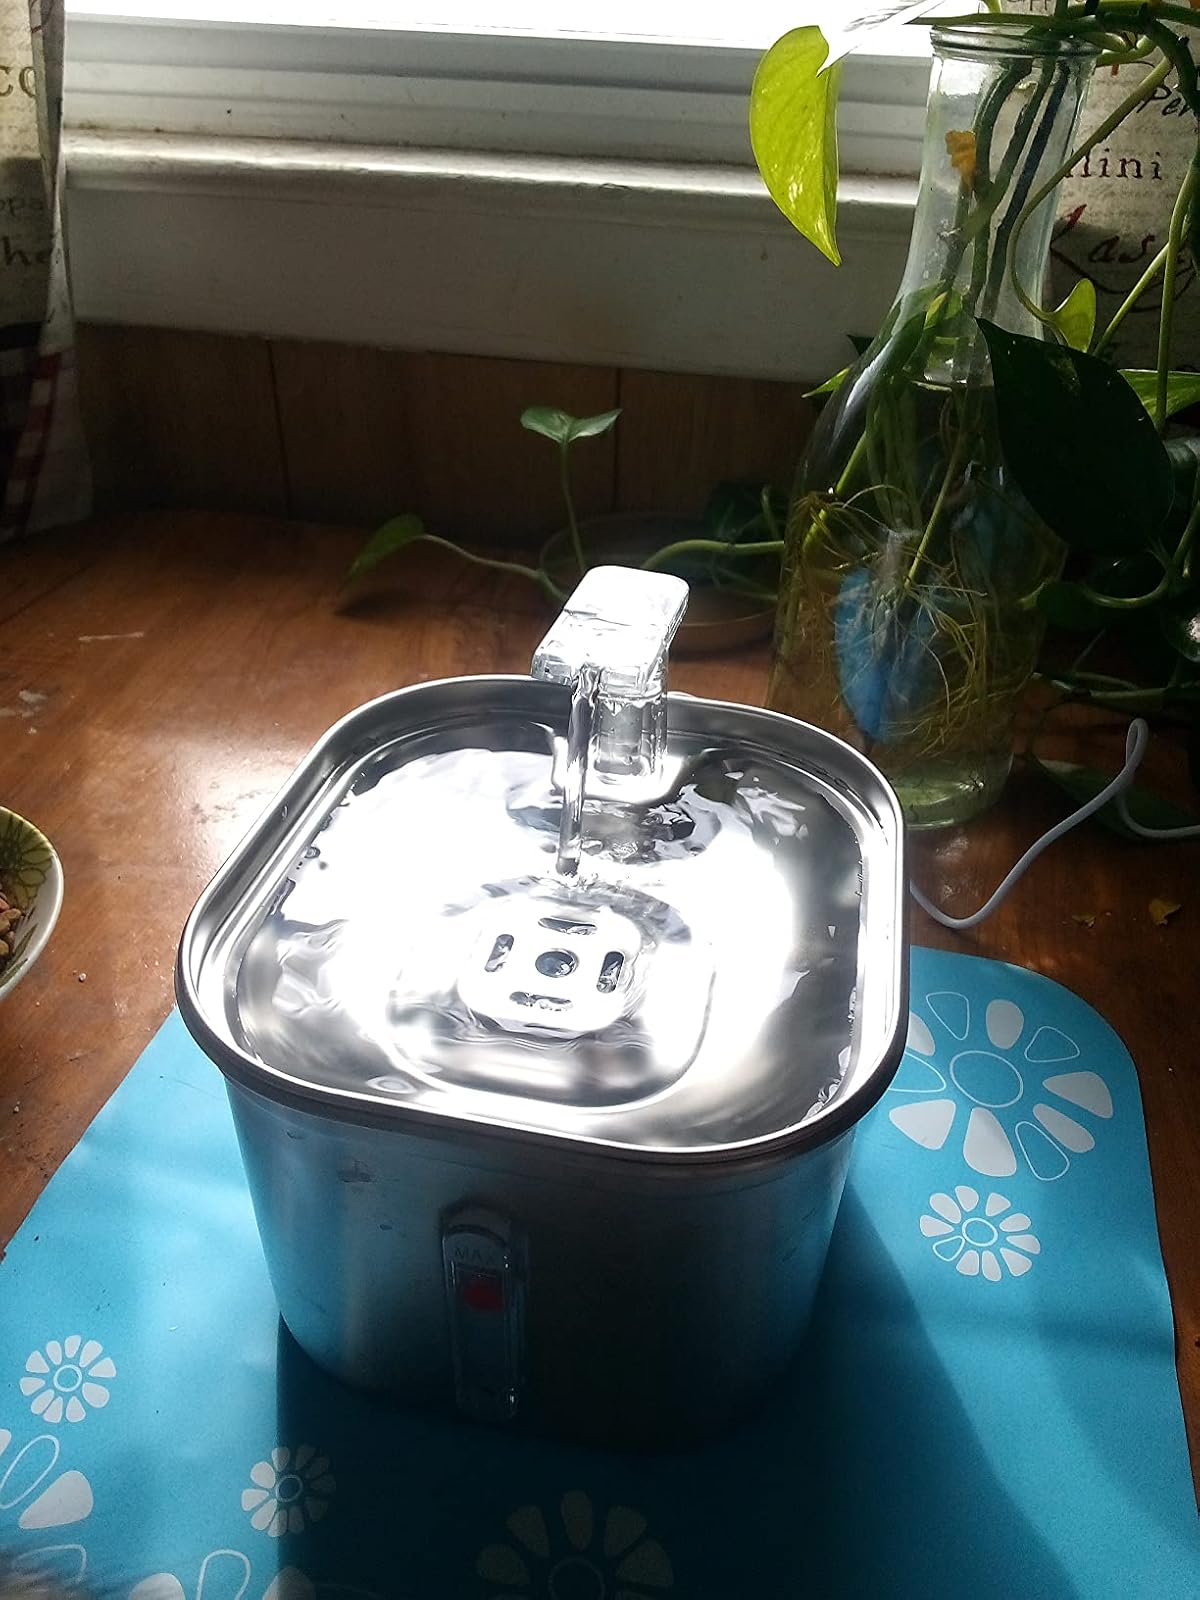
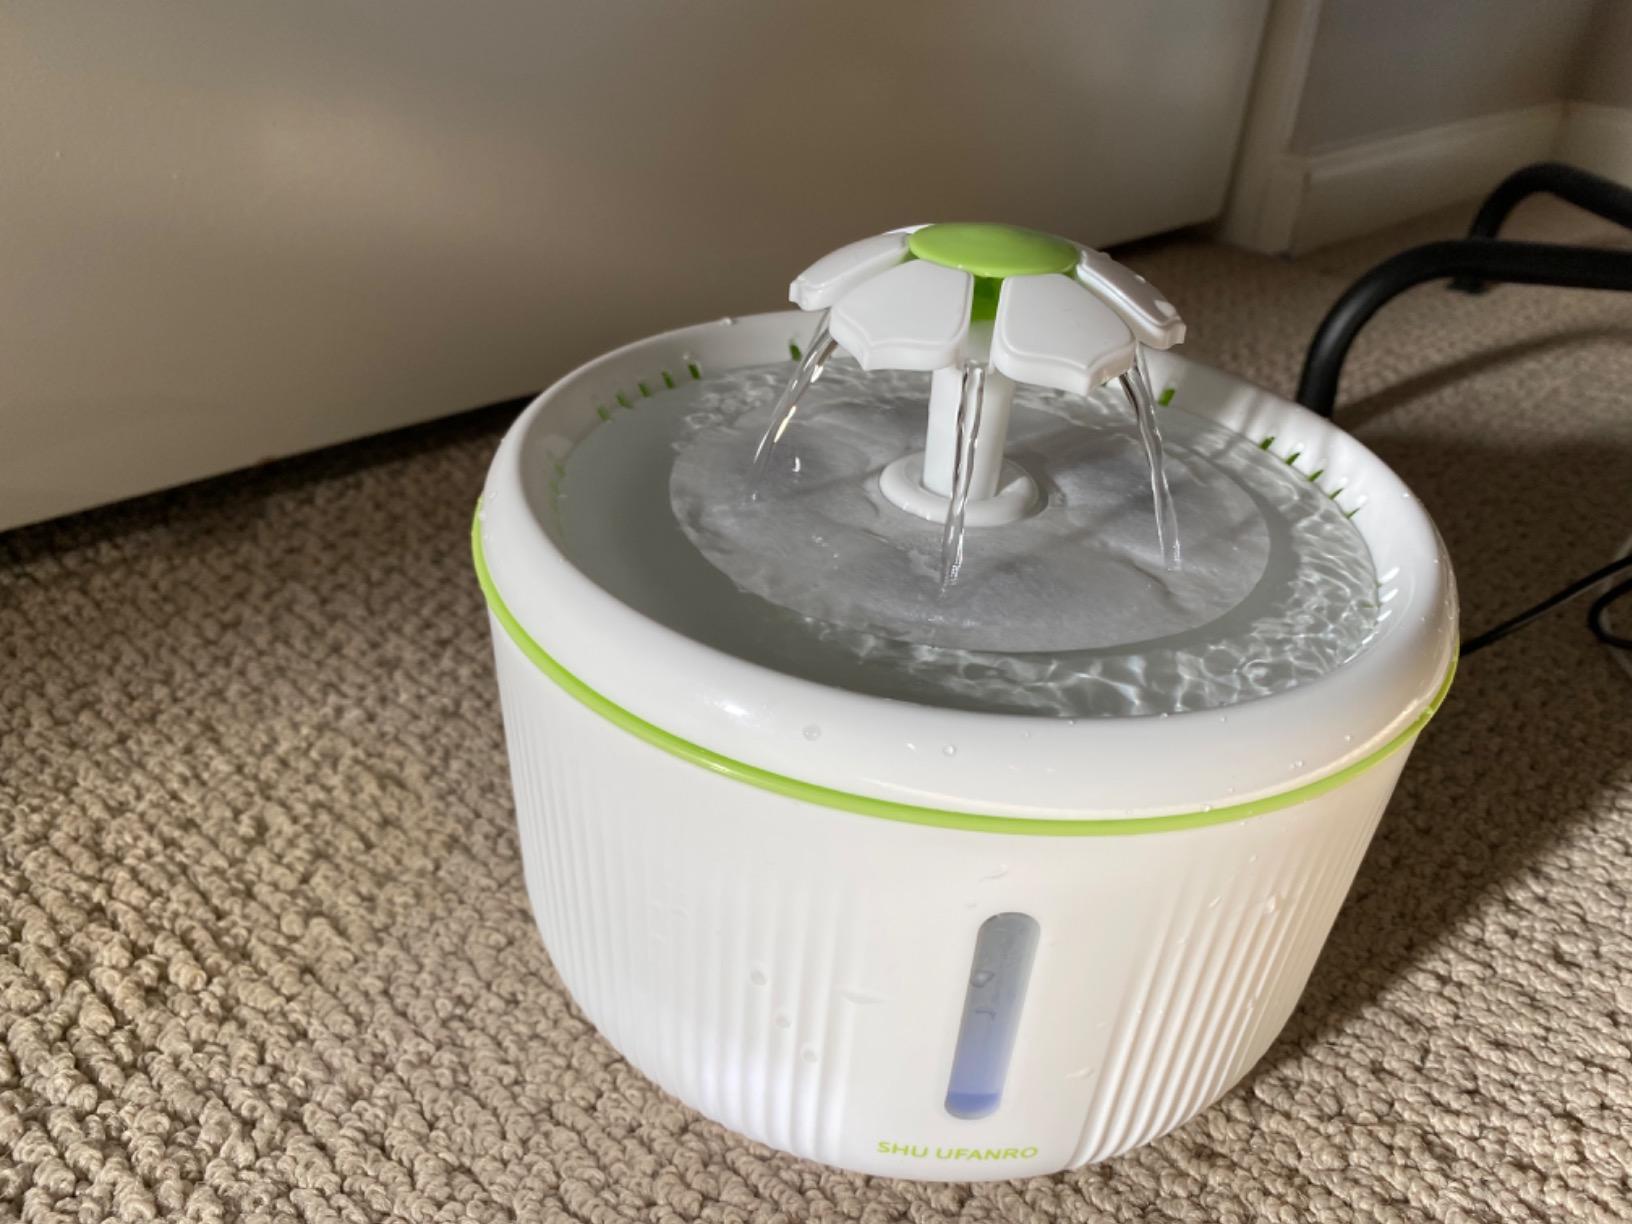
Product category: items_bowl
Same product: no